Toyota GZ engine

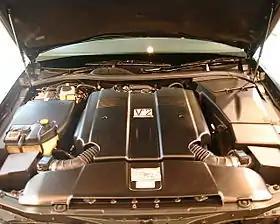
Toyota's "1GZ-FE" engine installed in the GZG50 Century

The Toyota GZ engine family consists of a single model, the 1GZ-FE. This engine is used as the powerplant for the second generation Century limousine from 1997 to 2017.